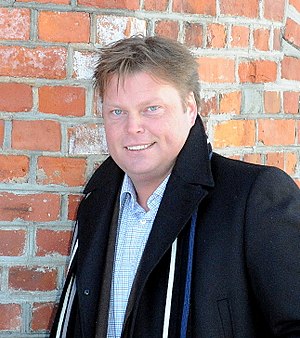
Jørn Lier Horst
Jørn Lier Horst er en af Norges mest erfarne politiefterforskere, men betragtes desuden som en af landets førende krimiforfattere. Hans krimier om efterforskeren William Wisting giver et detaljeret og autentisk indblik i, hvordan hårde kriminalsager efterforskes, samt hvordan det påvirker de involverede, privat såvel som professionelt. Bøgerne tegner et enkelt og præcist billede af det moderne nordiske samfund og retter bl.a. pistolen mod social uretfærdighed.